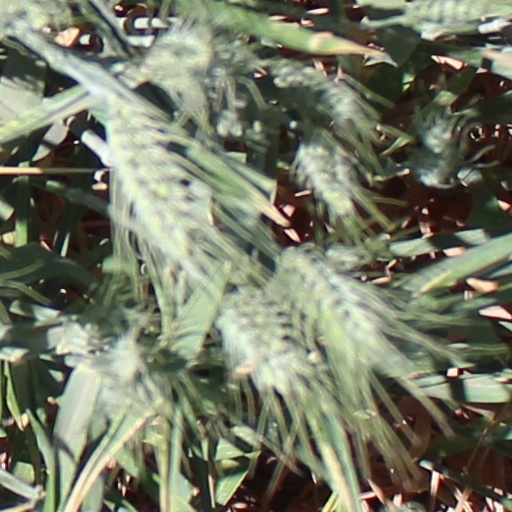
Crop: wheat